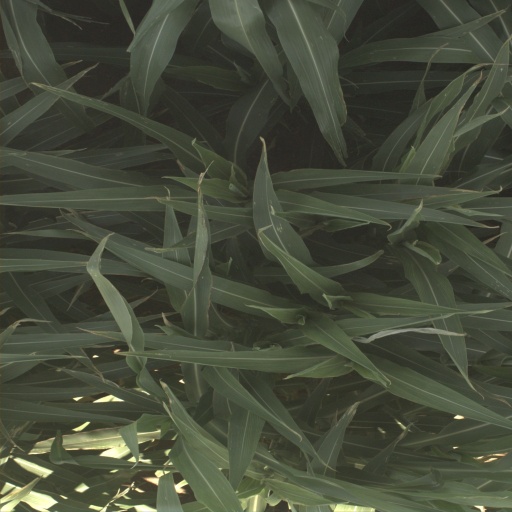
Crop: sorghum